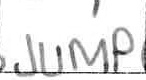
Label: jump